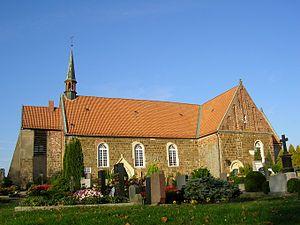
Stadland est une ville du Land de Basse-Saxe en Allemagne, dans l'arrondissement de Wesermarsch.